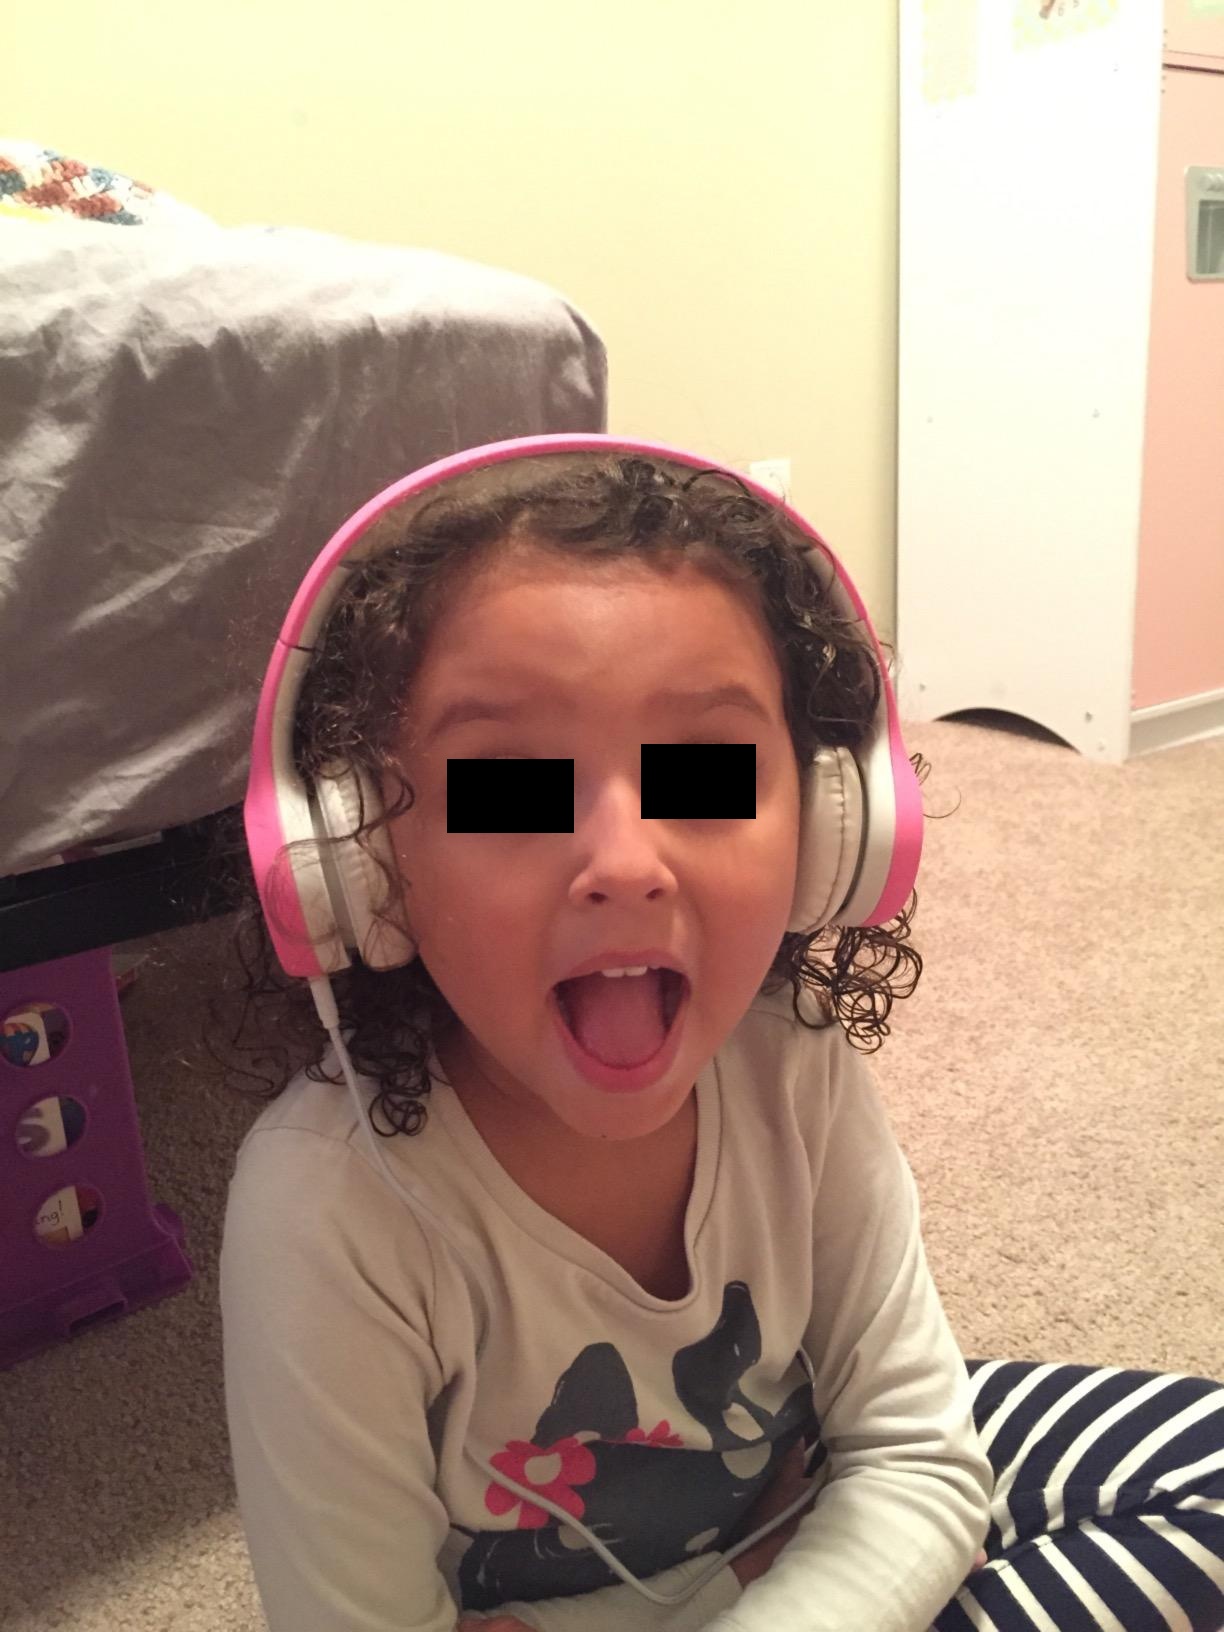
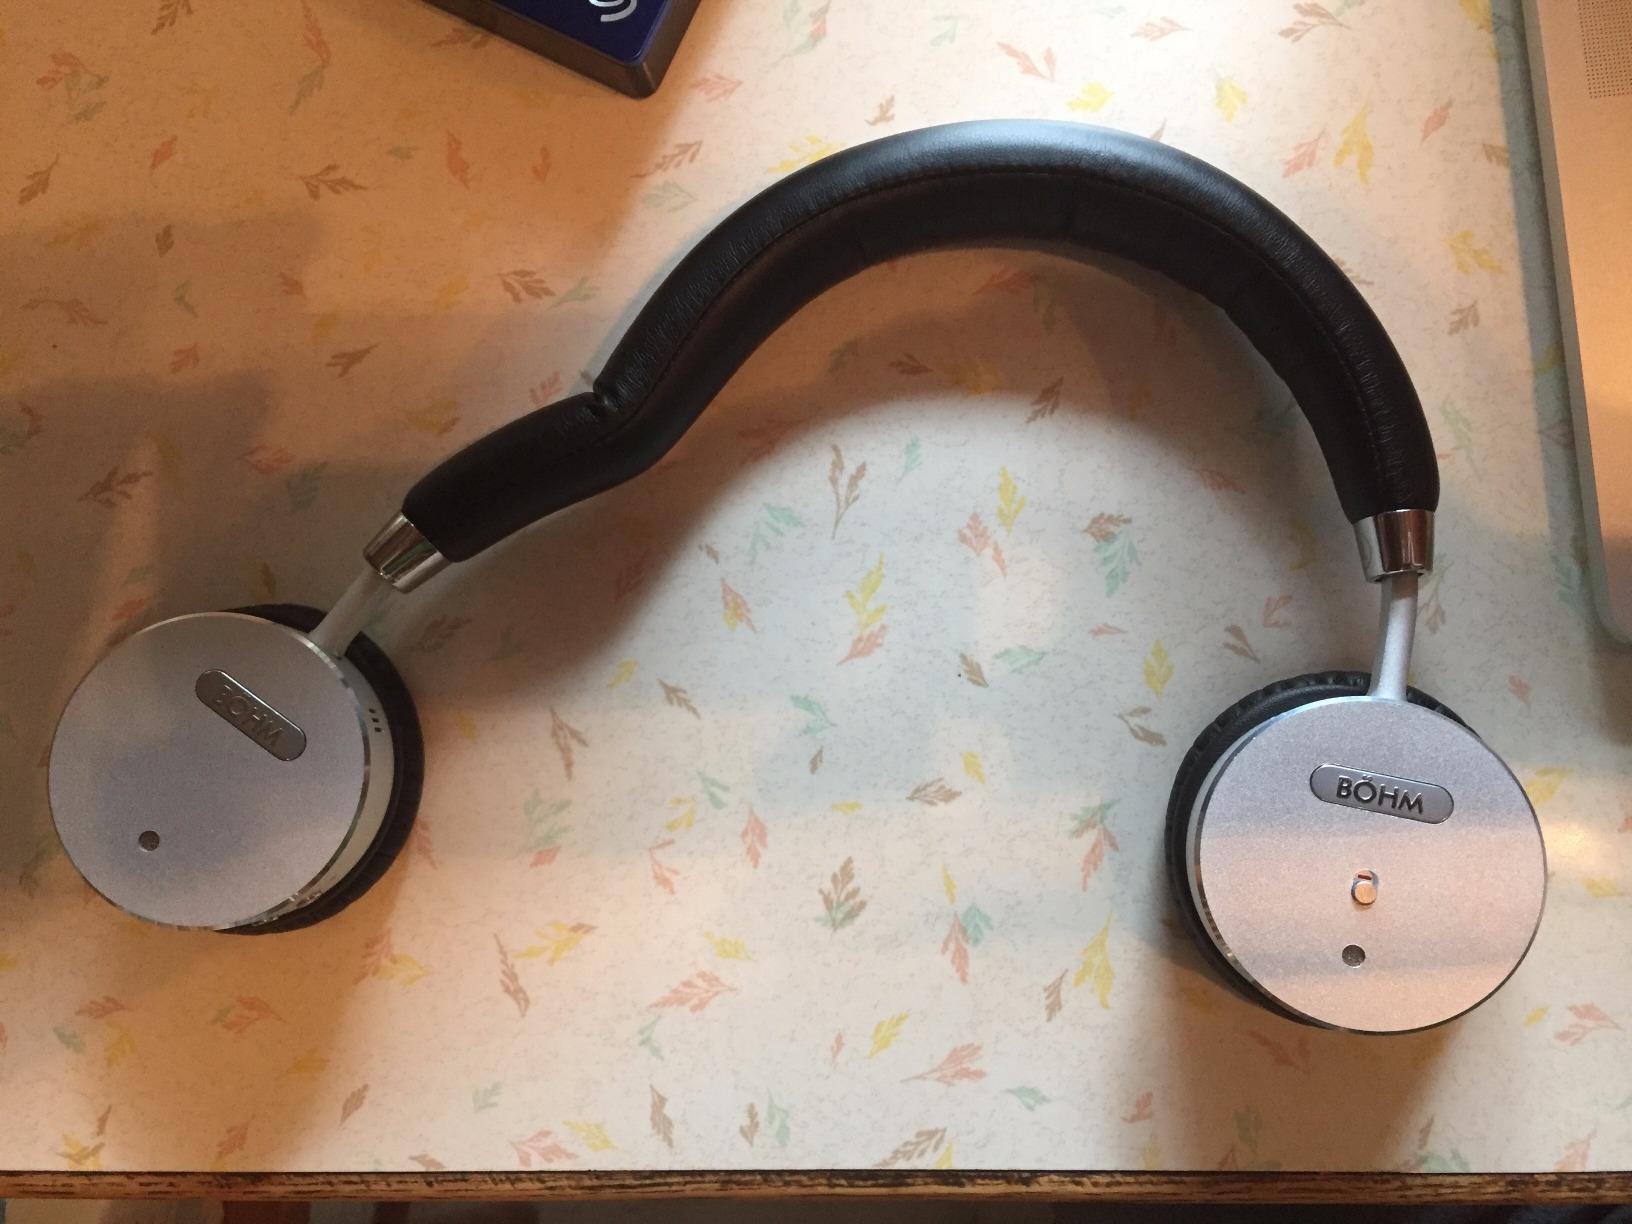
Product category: headphones
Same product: no